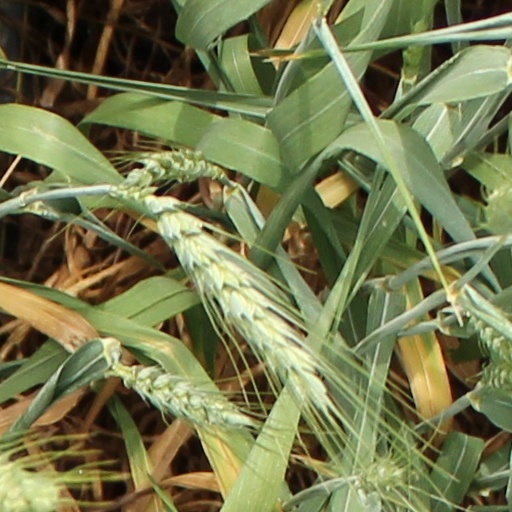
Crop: wheat